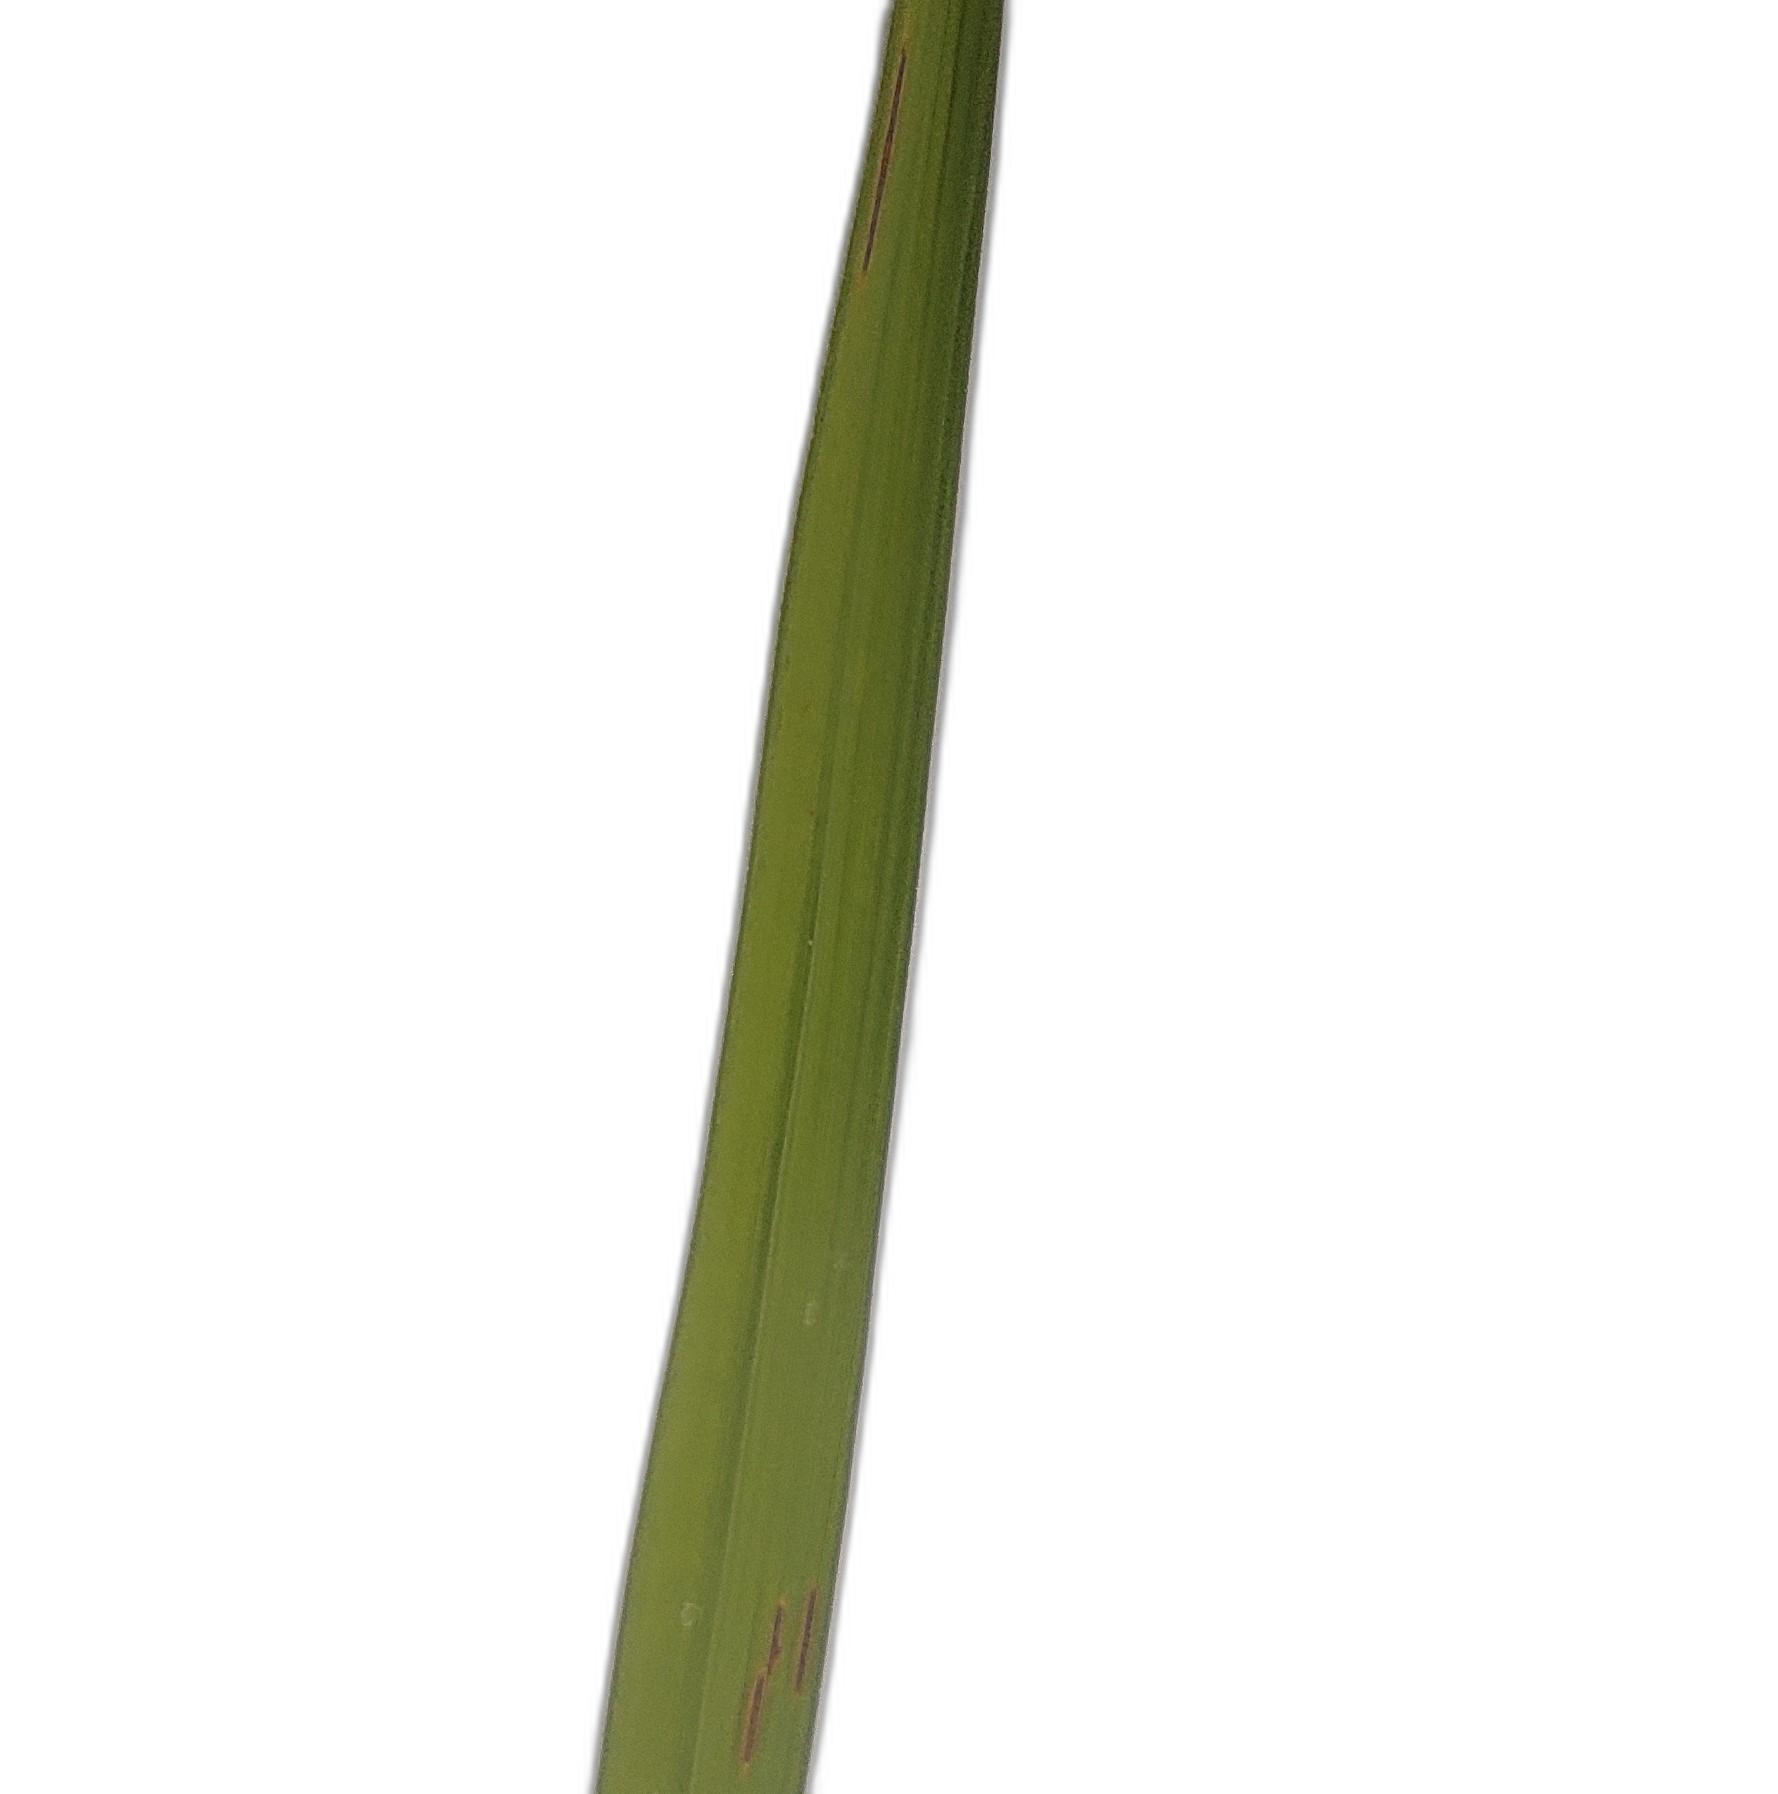
Label: Rice Blast